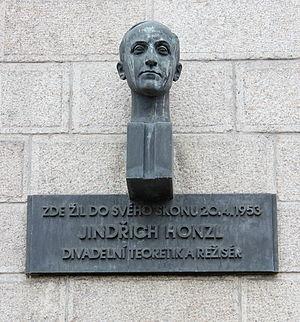
Jindřich Honzl, né le 14 mai 1894 à Humpolec et mort le 20 avril 1953 à Prague, est un réalisateur, metteur en scène, théoricien du théâtre, traducteur et pédagogue tchécoslovaque.
Le Théâtre libéré était un Théâtre d'avant-garde de Prague, fondé en 1926 en tant que section théâtrale de Devětsil, groupement artistique de l'avant-garde tchécoslovaque qui fut, lui, créé en 1920. Les débuts du Théâtre libéré furent fortement influencés par le dadaïsme, le futurisme, le constructivisme et le surréalisme, puis par le poétisme. Bien qu'orienté à gauche, il fut critique envers les communistes. Le Théâtre libéré avait une conception moderne de la scène, avec une emphase sur l'éclairage et plus d'interactions entre les acteurs et le public.